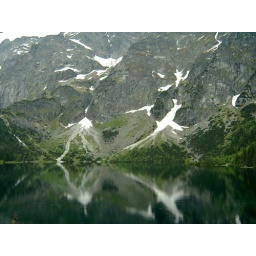
mountain lake call &amp;quot;Eye of the Sea&amp;quot;. The peaks that ring the lake rise about 1,000 meters above its surface.